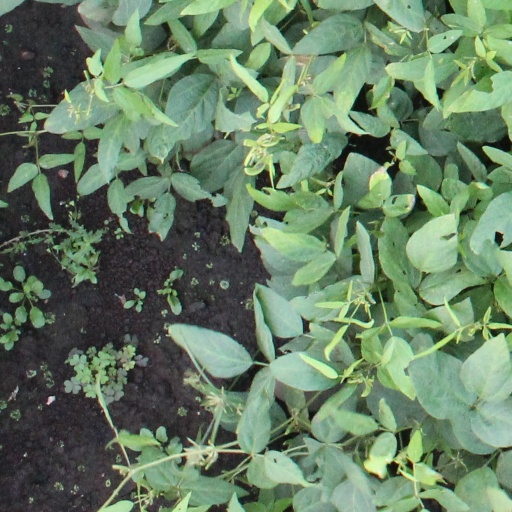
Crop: soybean